Bredbury

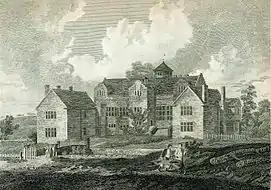
Arden Hall (Aiken, 1795)

The most famous of the halls of Bredbury, Arden Hall, erected in 1597, is now a ruin standing in a commanding position above the valley of the River Tame. For over two centuries it was owned by the Ardernes, who had other possessions in Cheshire and were a junior branch of the Arden family of Warwickshire, of whom William Shakespeare's mother was a member.